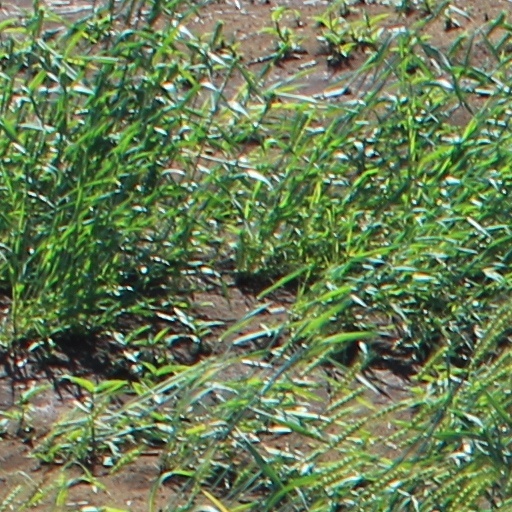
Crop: wheat